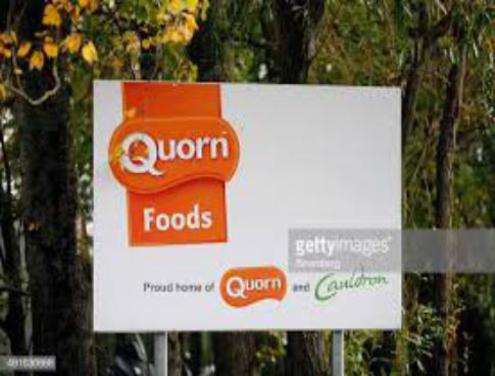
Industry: Food